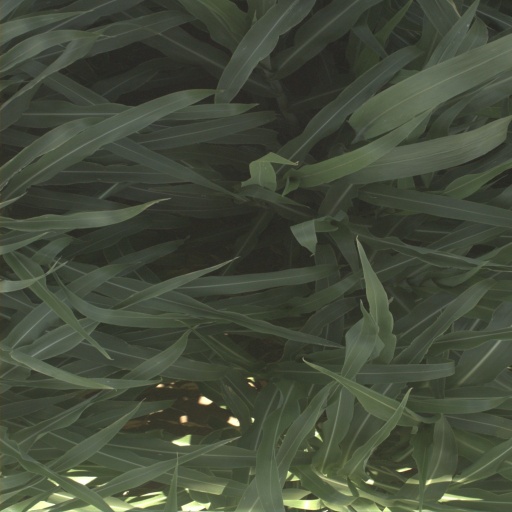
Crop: sorghum